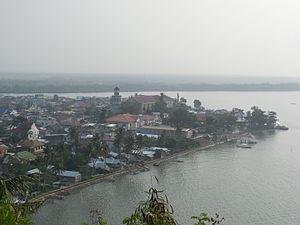
Basey est une municipalité de la province du Samar, aux Philippines.